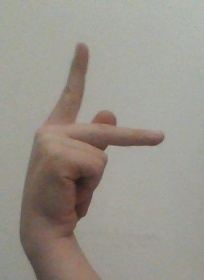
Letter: dha